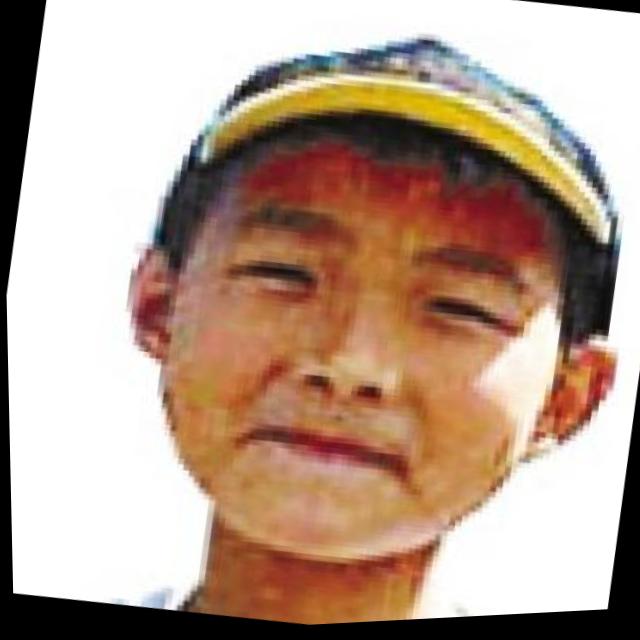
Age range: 0-12